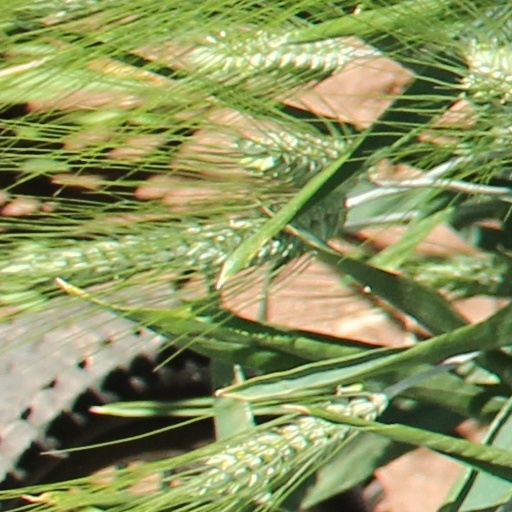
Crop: wheat